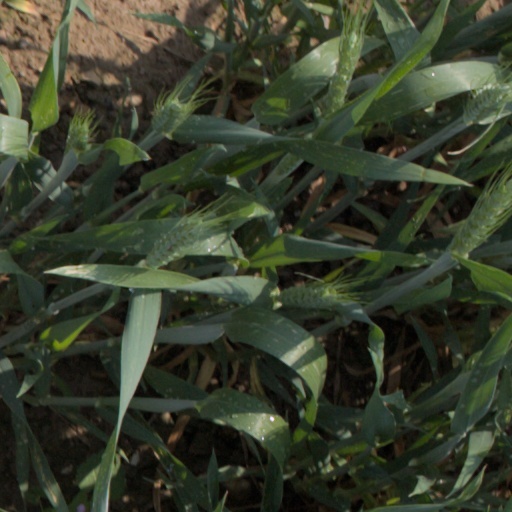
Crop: wheat